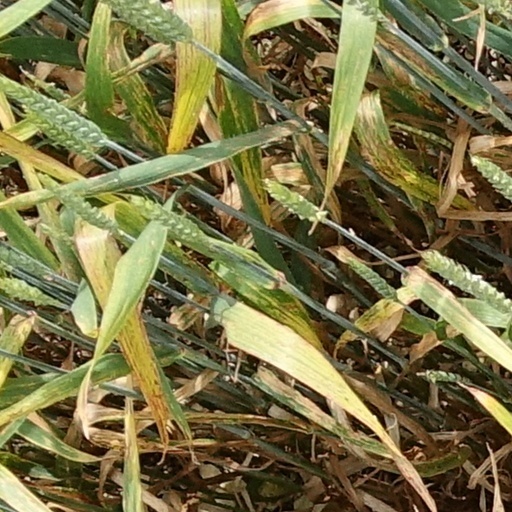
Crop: wheat